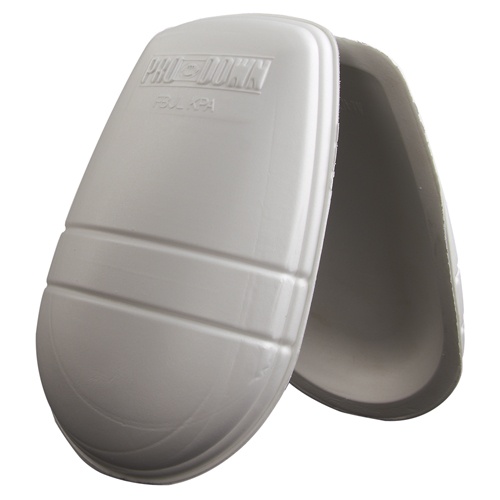
Youth Ultra Lite Knee Pad 7"
High density, ultra lite foam
Brand: ProSelect Sporting Goods
Category: Sporting Goods > Athletics > Soccer > Soccer Protective Gear > Soccer Shin Guards > Ankle Guards